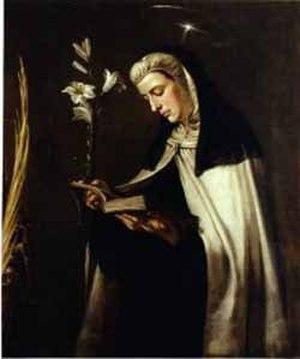
Le Tiers-Ordre carmélite ou Tiers-Ordre carmélitain rassemble des laïcs souhaitant vivre dans leur vie quotidienne la spiritualité du Carmel. Il s'est développé à partir de 1452 sous le généralat du bienheureux Jean Soreth. Ce tiers-ordre est partagé en deux branches :
Jeanne de Toulouse est une sainte catholique. Si les éléments de sa biographie sont sujets à caution, il semble qu'elle ait vécu entre le XIVᵉ siècle et le XVᵉ siècle, à Toulouse, dans le royaume de France. Elle est liée à l'histoire du couvent des Carmes de la ville. Elle est béatifiée en 1895 par le pape Léon XIII et ses reliques sont vénérées dans la cathédrale de Toulouse.